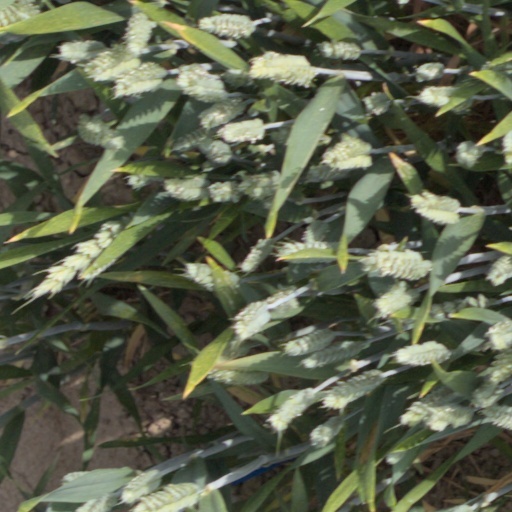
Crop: wheat